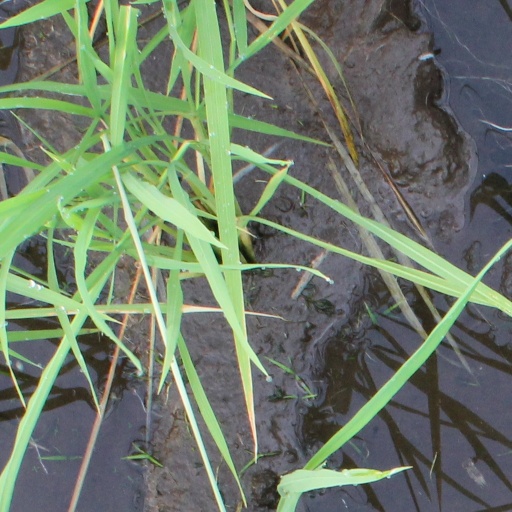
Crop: rice